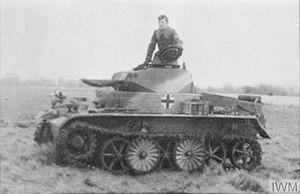
Pz.Kpfw. I ausführung C
Le Panzer I est le premier char d'assaut produit par Allemagne dans les années 1930 dans le cadre de son réarmement.